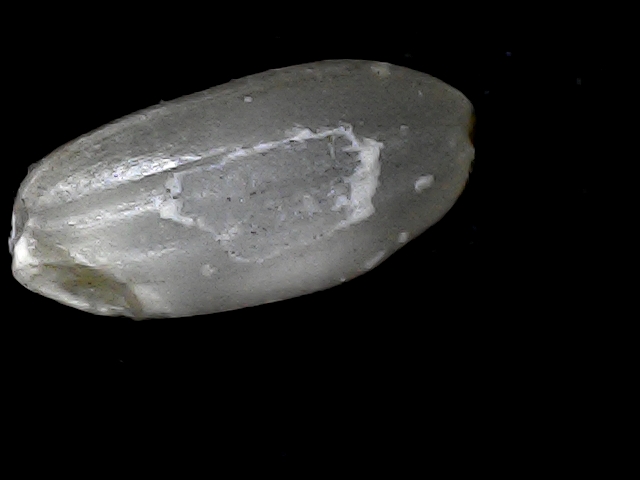
Rice variety: BD33